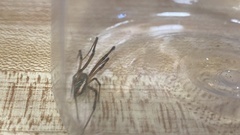
Species: Lactrodectus_hesperus